Curved bow

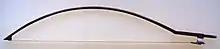
Curved bow of Rolph Schroeder

Musicians who have been identified as playing instruments using a curved bow include Herman Berkowski, Rolph Schroeder (1900–1980), Emil Telmányi (1892–1988), Georges Frey (1890–1975), Roman Totenberg (1911–2012), Otto Büchner (1924–2008), Tossy Spivakovsky (1906–1998), Rudolf Gaehler (b. 1941), Hartmut Lindemann, Reinhold Dolin (1938–2006), (b. 1940), Michael Bach (b. 1958), Mstislav Rostropovitch (1927–2007), Philippe Borer, Burkard Weber (b. 1969), Noah Sorota, Hitoshi Ando, Alexander Waterman (b. 1975), Monica Germino, Nikos Veliotis (b. 1970), Sue Schlotte (b. 1967), Gustav Rivinius (b. 1965), Anton Lukoszevieze (b. 1965), Carlos Zingaro (b. 1948), Ernesto Rodrigues (b. 1959), Guilherme Rodrigues (b. 1988), Bill Robinson (b. 1955), Ted Mook (b. 1953), 12 Cellisten Tübingen, Torsten Harder (b. 1965), Oliver Coates, Brice Catherin (b. 1981), Tomoki Tai, Nora Krahl, Marei Seuthe, Tanja Orning, Dorsten Klauke, Jennifer Bewerse, Andrew Phillips, Maresuke Okamoto, Sonja Schebeck, Maya Fridman, Vid Veljak, Sam Sweeney (b. 1989), Sara Cubarsi, Kyle Armbrust, Killick Erik Hinds, Kei Yamazawa, Jaron Lanier (1960).